Brett Anderson

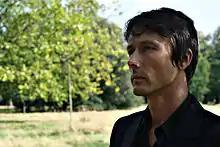
Brett Anderson in Hyde Park in 2008

In May 2006, Anderson announced details of a solo album consisting of 11 tracks, which was released on 26 March 2007. He told "NME" that the title would be "Brett Anderson" since "...that's my name, you see." The accompanying video for Anderson's first single "Love Is Dead" debuted on UK television in February 2007, quickly finding its way to YouTube. "Love Is Dead" made its debut at No. 42 in the UK singles chart, and the album went to No. 54 the following week. The keyboardist-producer on his album is Fred Ball, and former Suede bass player Mat Osman joined the live band on tour.